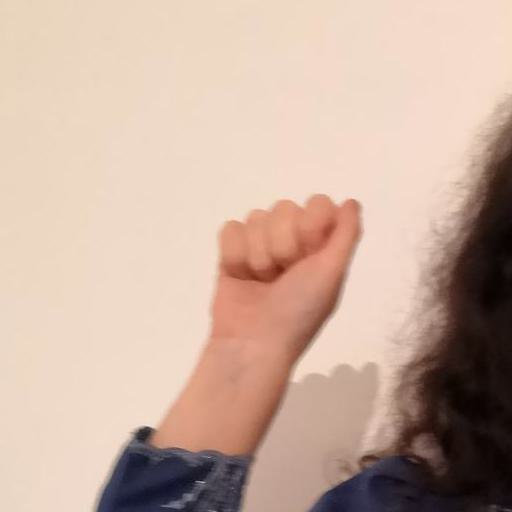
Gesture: fist